Scalby Manor, Scarborough

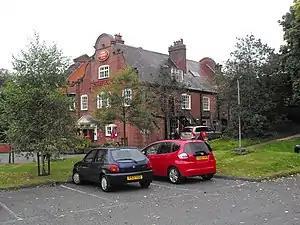
Scalby Manor

Scalby Manor near Scarborough, North Yorkshire was built in 1885 by Edwin Brough. He was the leading breeder and trainer in England of bloodhounds at his time and when the Whitechapel murders occurred several years later he was invited by the Commissioner of Police to help track the killer. The house which was then called Wyndyate remained a private residence until the late 1930s when it was used as a guest house and then became a hotel. Today it is a restaurant and a pub.